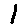
Label: 1